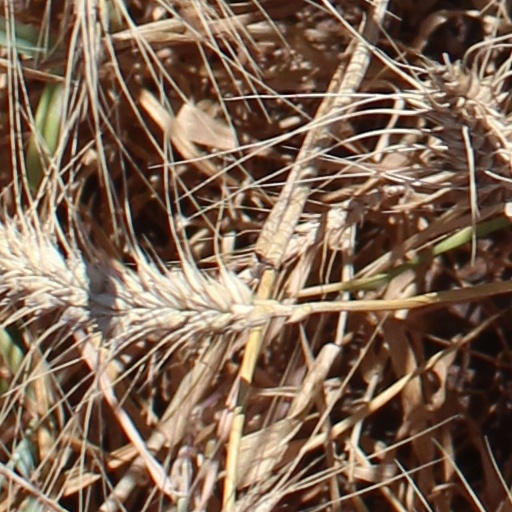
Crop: wheat